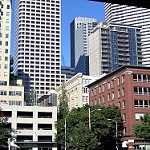
Scene: Outdoor